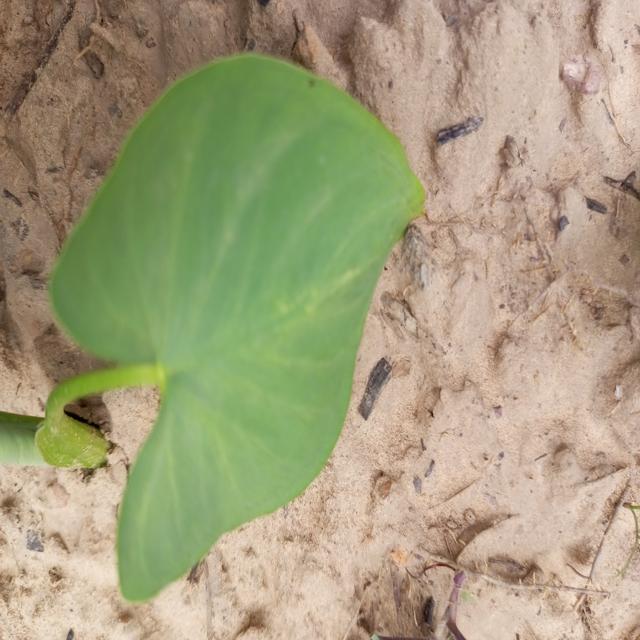
Label: Healthy